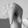
ASL letter: Q